Cecil Taylor

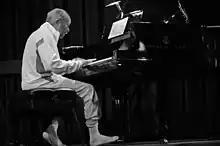
Cecil Taylor, Buffalo, New York

Taylor recorded sparingly in the 2000s, but continued to perform with his own ensembles (the Cecil Taylor Ensemble and the Cecil Taylor Big Band) and with other musicians such as Joe Locke, Max Roach, and Amiri Baraka. In 2004, the Cecil Taylor Big Band at the Iridium Jazz Club was nominated a best performance of 2004 by All About Jazz. The Cecil Taylor Trio was nominated for the same at the Highline Ballroom in 2009. The trio consisted of Taylor, Albey Balgochian, and Jackson Krall. In 2010, Triple Point Records released a deluxe limited-edition double LP titled "", a set of duos with Taylor's longtime collaborator Tony Oxley that was recorded live at the Village Vanguard.